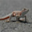
Label: lizard